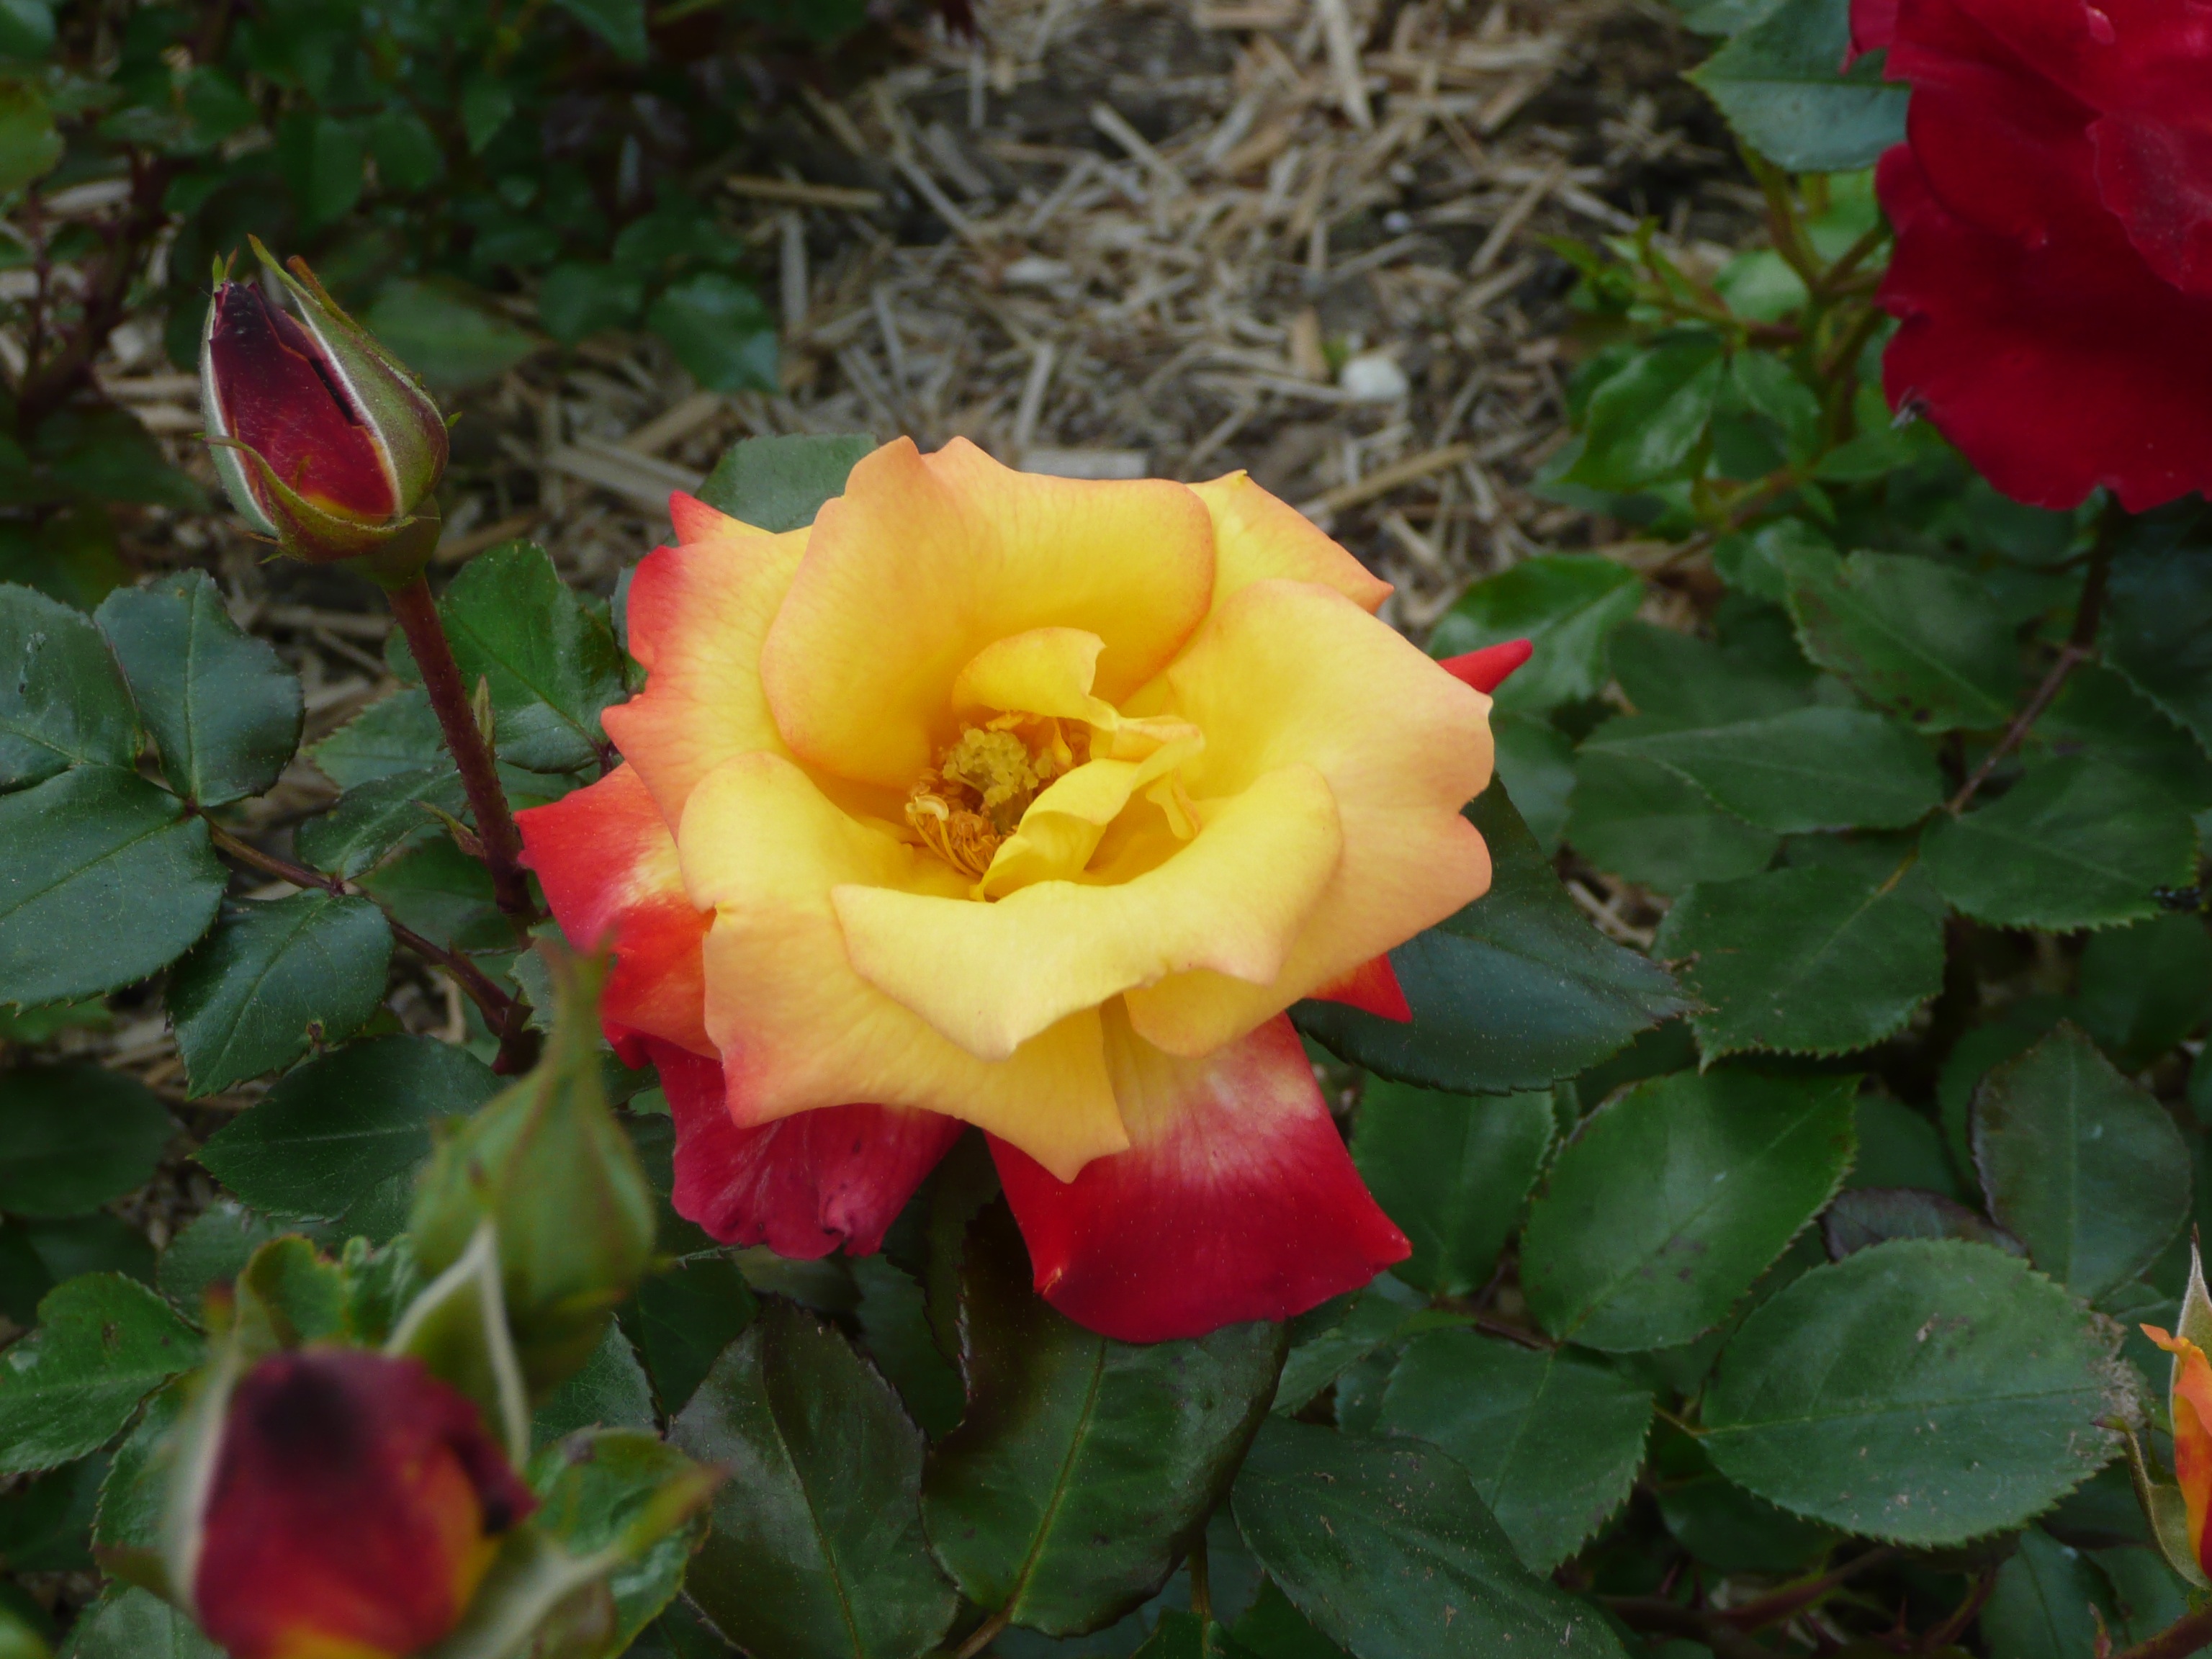
plant, flower, petal, rose, park, flora, flowers, floribunda, nature recording, flowering plant, garden roses, rose family, land plant, rose order, austrian briar, yellow red rose